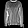
Label: Pullover